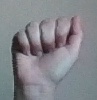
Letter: saad